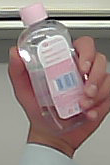
Product: johnson_baby